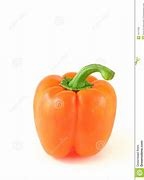
Label: capsicum